Mohsen Namjoo

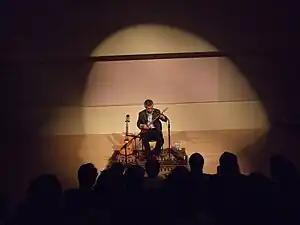

2014: Mohsen Namjoo performed with the Al-Bustan Takht Ensemble as part of the Al-Bustan Seeds of Culture concert series.